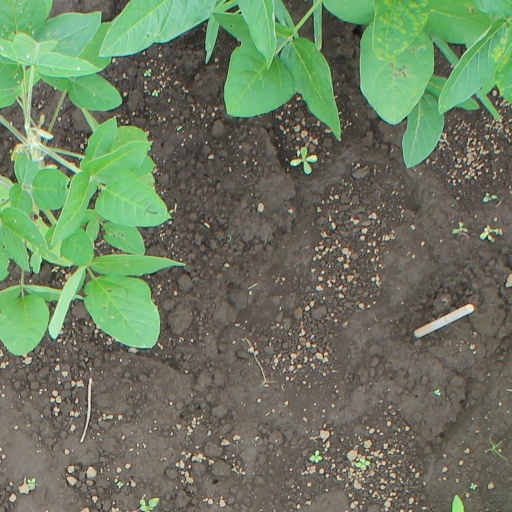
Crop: soybean